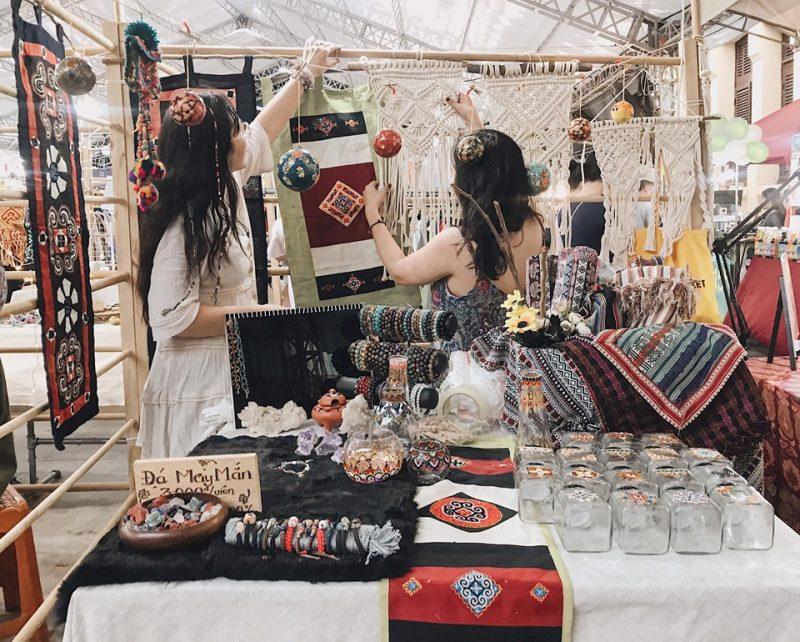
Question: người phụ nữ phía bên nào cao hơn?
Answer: người phía bên trái